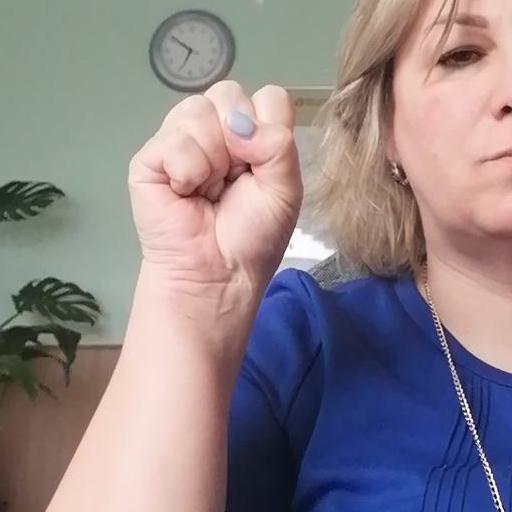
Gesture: fist